DWDM-FM

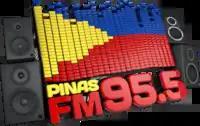
Logo of Pinas FM 95.5 from 2011 to 2020

On April 8, 2011, 95.5 FM returned to the airwaves for a month-long test broadcast, with its studios relocated from Maligaya Bldg. II on EDSA to the New Era University Barn Building. On May 16, 2011, it officially launched as Pinas FM 955 (pronounced “ninety-five-five”), starting at 4:00 am with the program "Newsic", followed by former Pinoy Radio DJs. Initially, its playlist included foreign tracks, similar to other "masa" stations. On February 12, 2013, the station, along with DZEC Radyo Agila and Net 25, moved to the new EBC Building in Quezon City.